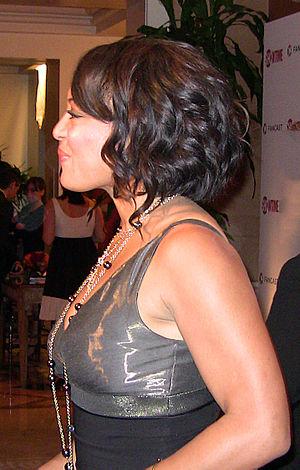
Lauren Vélez, née le 2 novembre 1964 dans le quartier de Brooklyn à New York, est une actrice américano-portoricaine.
Le lieutenant María Esperanza del Alma LaGuerta, connu dans la série littéraire sous le nom de Migdia LaGuerta, est un personnage de la série télévisée diffusée sur Showtime aux États-Unis et sur Canal+ et TF1 en France, et de la série littéraire créée par Jeff Lindsay dont la série est tirée, Dexter. Elle est interprétée dans la série par Lauren Vélez. LaGuerta est une femme dure et déterminée aux commandes de la section homicide de la police judiciaire.